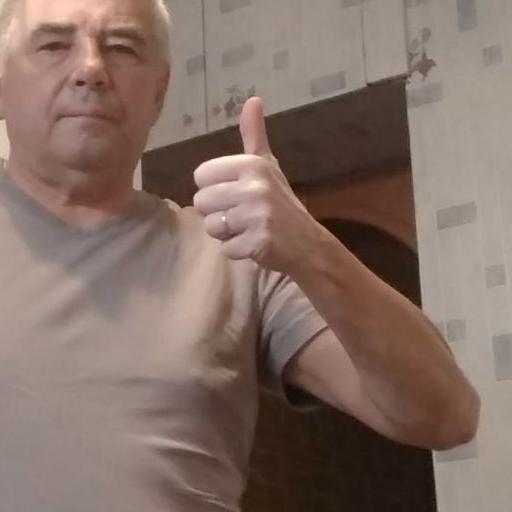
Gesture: like